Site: saxony
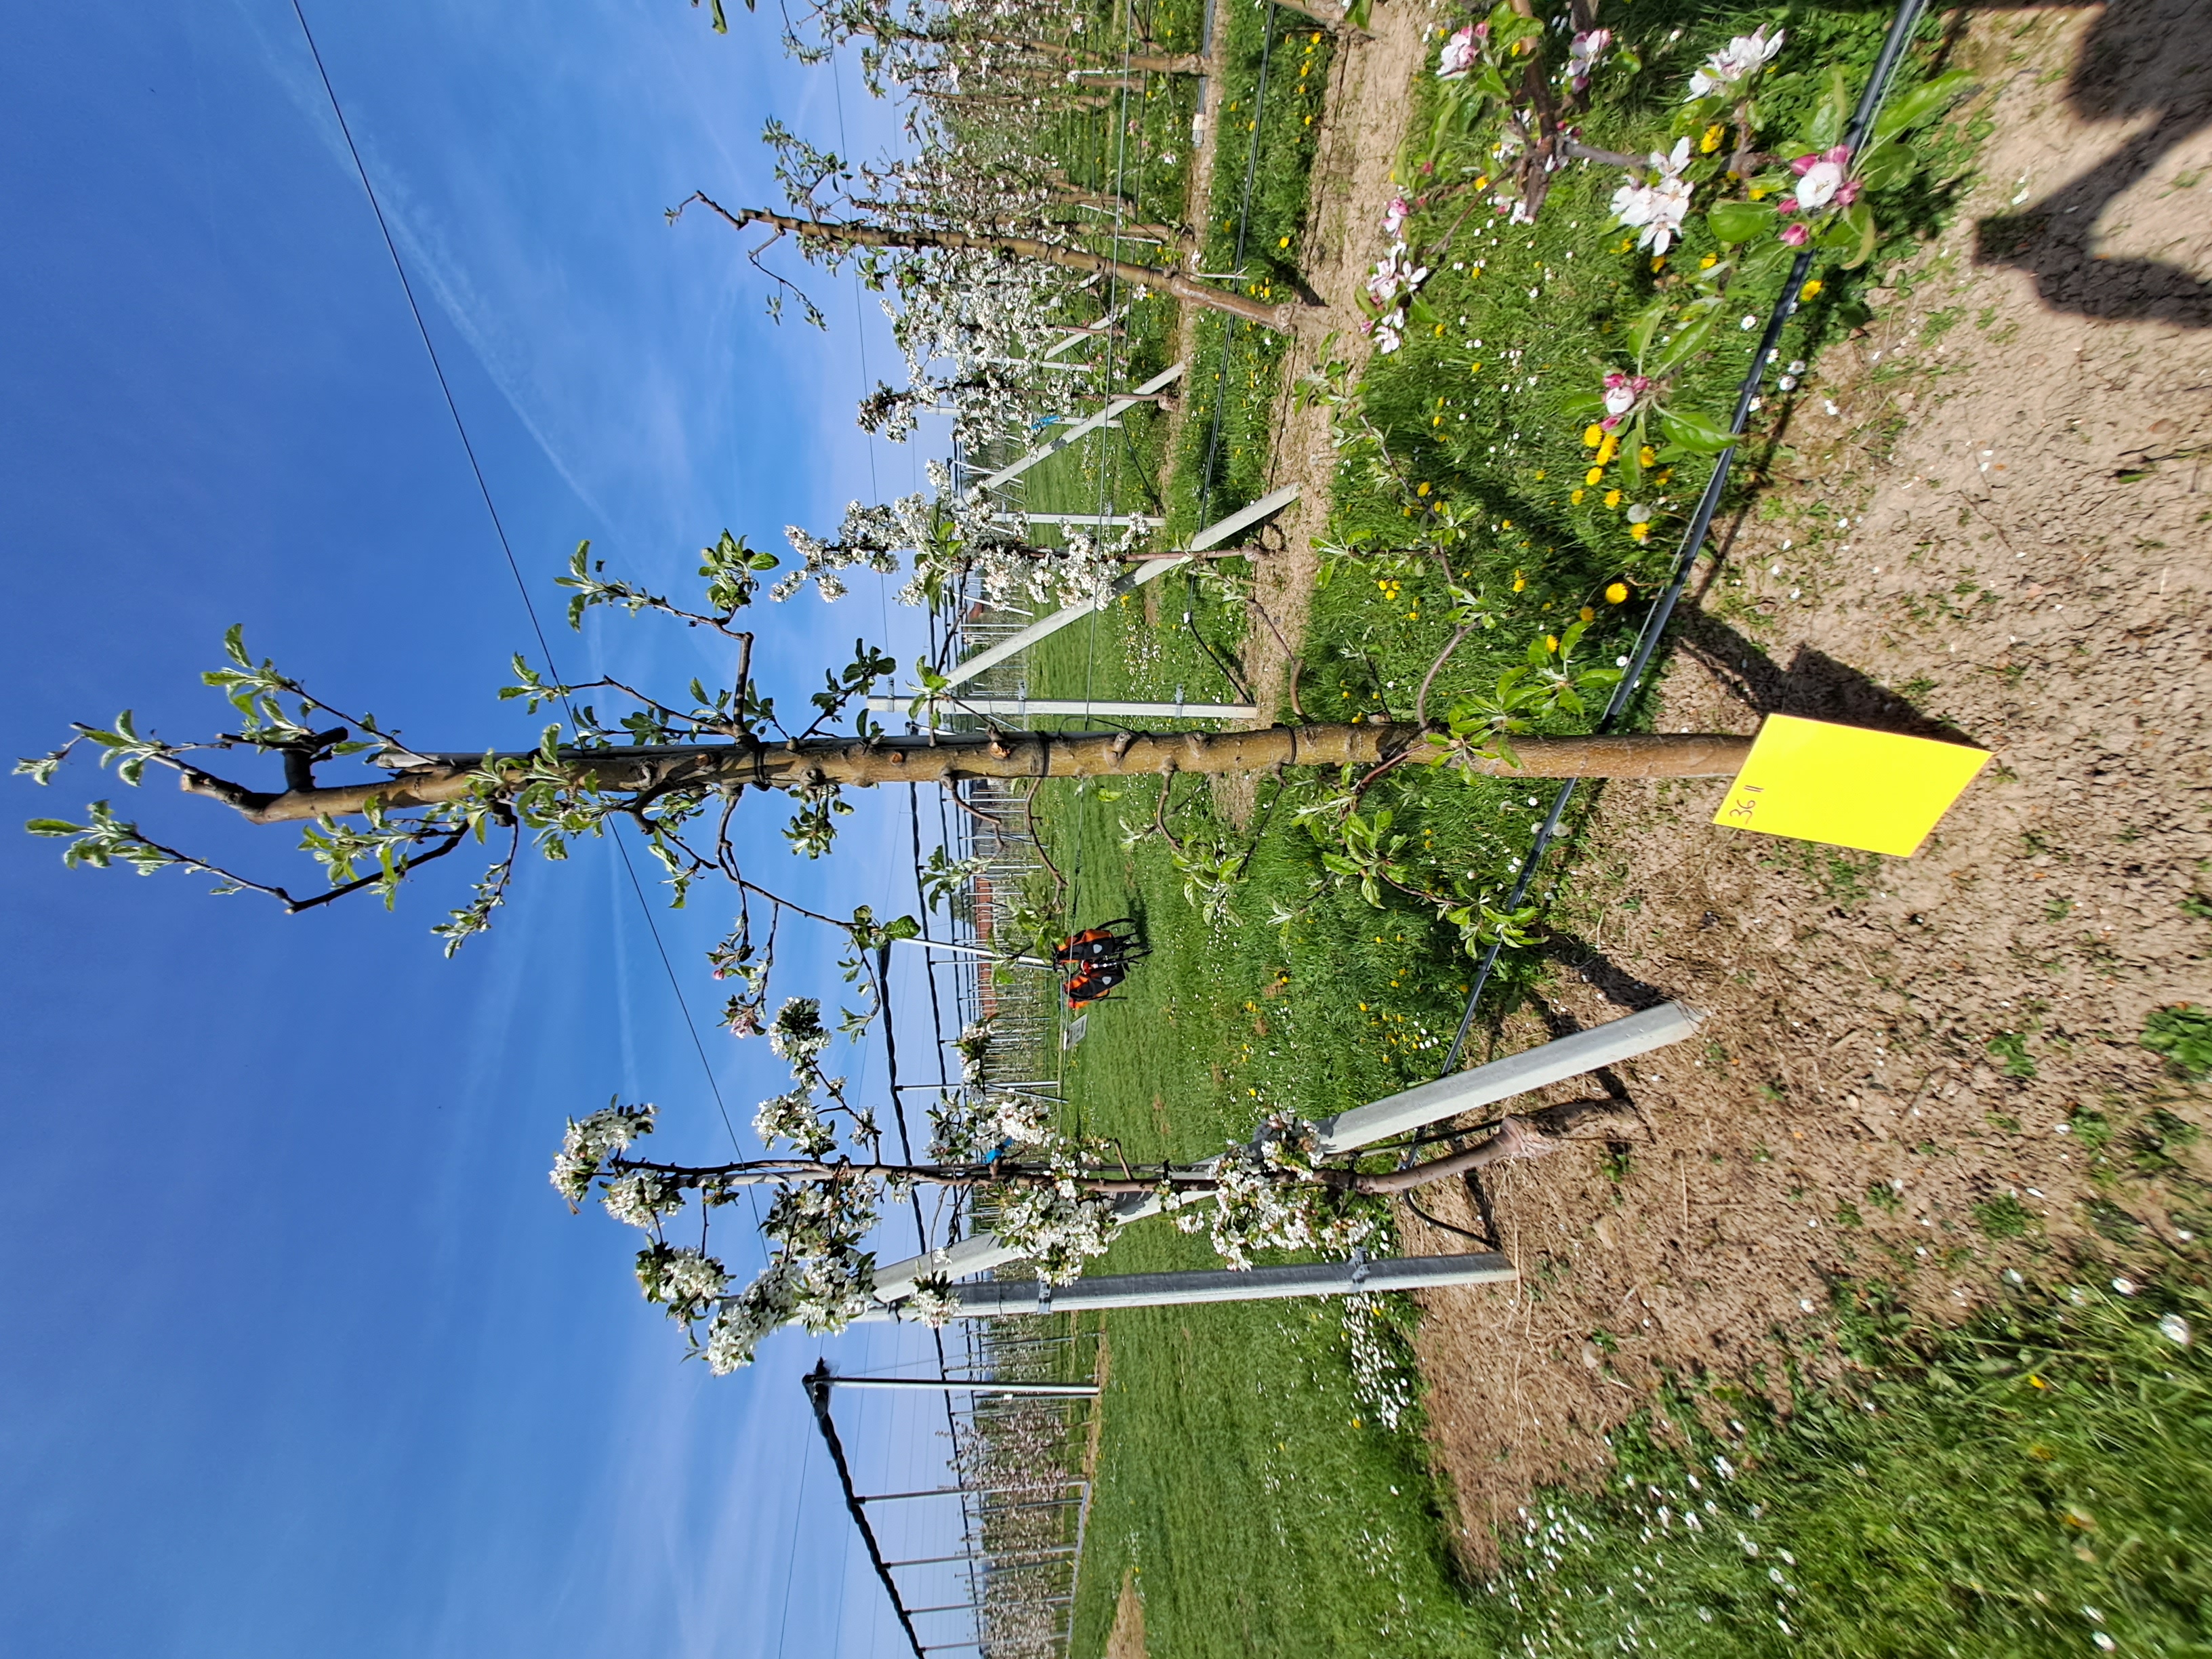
Growth stage (BBCH 65): Flowering